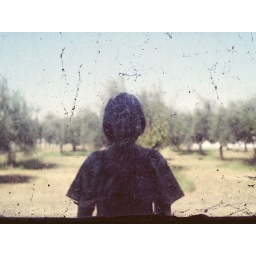
Orland Ca, in the barn house with all the black widow ladies. 120 film 645 Pentax